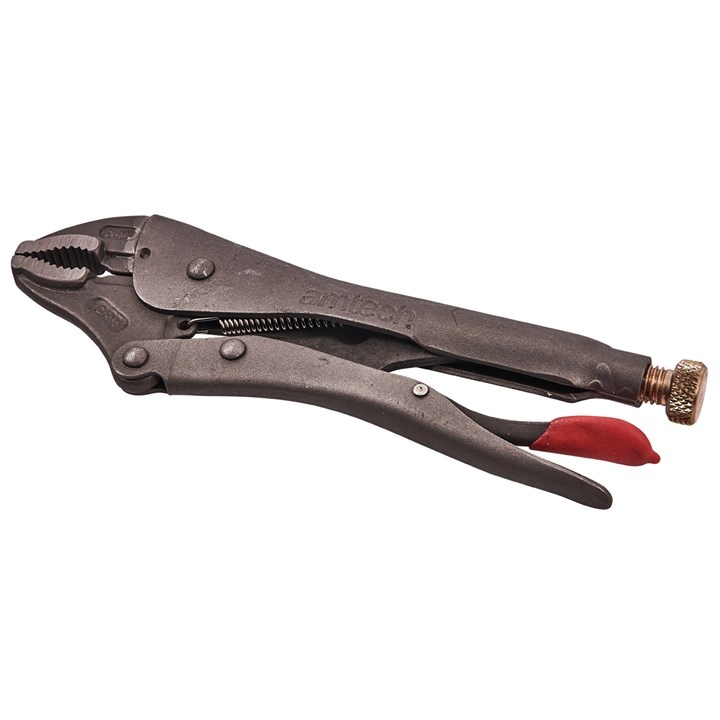
10" Curved Jaw Locking Pliers - Cr-Mo
Manufactured from chrome moly steel. Drop forged. Hardened and tempered wire cutter. Spring action release. Precision milled tapered jaws.
Brand: Am Tech
Category: Hardware > Tools > Pliers > Locking Pliers